Madison station (NJ Transit)

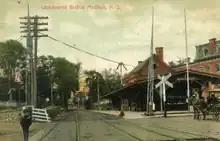
Madison station before the track elevation

The rail line that currently runs through Madison, New Jersey was founded in 1835 with the Morris and Essex Railroad charter, which was approved by the New Jersey State Legislature on January 29. As part of an agreement during the surveying process, the Morris and Essex was required to stop all trains in Madison. The agreement was finalized in January 1836 by the local Presbyterian Church on a hill near present-day Kings Road. The service ran from Newark to nearby Morristown, and Madison was one of only three regular stops along with the stops at Orange station and Millburn station. On September 17, 1837, the first passenger train began at the station. run by horses. The two horse-drawn rail car would serve 30 people for several months, soon replaced by a locomotive known as the "Orange", built by Seth Boyden.